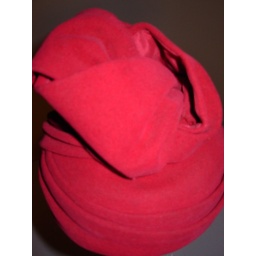
Valentines Day class, this hat has a draped top and is lined in red silk.